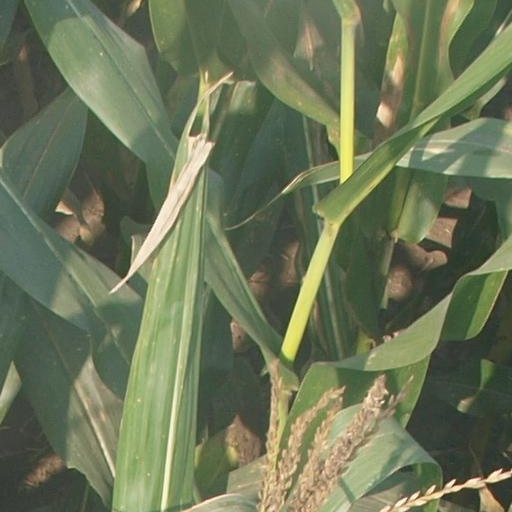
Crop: maize; corn